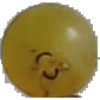
Label: white_grape